Zeppelin LZ 14

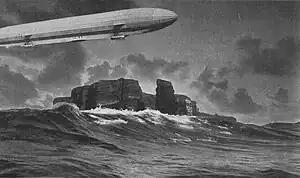
LZ 14 over Helgoland

Zeppelin LZ 14, given the navy tactical number L 1, was a rigid airship built for the Kaiserliche Marine (Imperial German Navy) to carry out reconnaissance over the North Sea and enemy territory. It was first flown on 7 October 1912. On 9 September 1913, LZ 14 was on a patrol over the North Sea when it encountered a thunderstorm, which resulted in a forced landing/crash. Fourteen crew-members drowned, becoming the world's first ever Zeppelin casualties.